Yashovijaya

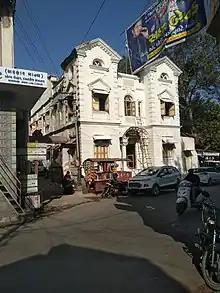
Shrimad Yashovijayji Jain Sanskrit Pathshala in Mehsana

Yashovijaya left behind a vast body of literature that exerted a vast influence on the Jain philosophy. After Acarya Haribhadra and Acarya Hemacandra, Upadhyaya Yashovijaya is the most high-profile Jain monk. Dundas notes that Yashovijaya enjoys a near talismanic figure for the contemporary Śvetāmbara monastic community and is identified with "madhyastha" or principle of neutrality. Dundas further notes that Yashovijaya paints a superior picture of Jainism with his inclusivism and it is this image of Jainism that has become a dominant one today. A college called Jain Yashovijaya Pathashala has been established in Varanasi in his memory, under auspices of which the sacred Jain texts are being published in a series called Jain Yashovijaya Granthamala. The Jain community of Ahmedabad has honoured him by naming one block as Yashovijaya Chowk at the Relief Road end of Ratanpol where Yashovijaya lived for many years. In Mehsana too, the work of Srimad Yashovijayji Jain Sanskrit Pathshala is particularly praiseworthy. Many students from here have been initiated as Jain saints and several have become Jain religious teachers.